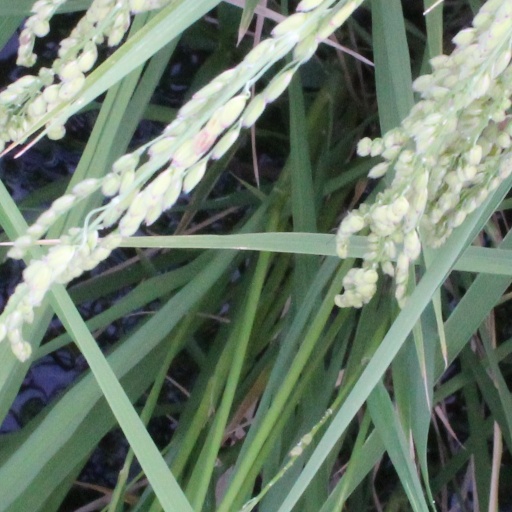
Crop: rice